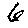
Label: 6